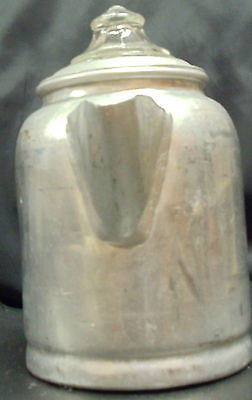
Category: kettle